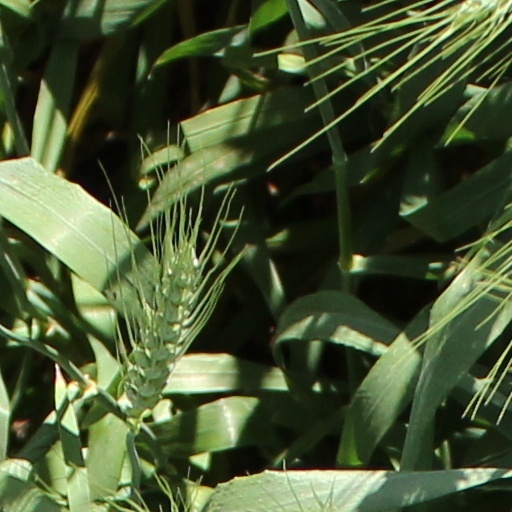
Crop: wheat